Who We Are Now

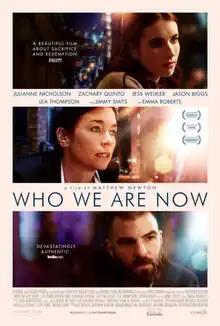
Theatrical release poster

Who We Are Now is a 2017 American drama film directed and written by Matthew Newton, starring Julianne Nicholson, Zachary Quinto, Jess Weixler, Jason Biggs, Lea Thompson, Jimmy Smits, and Emma Roberts.